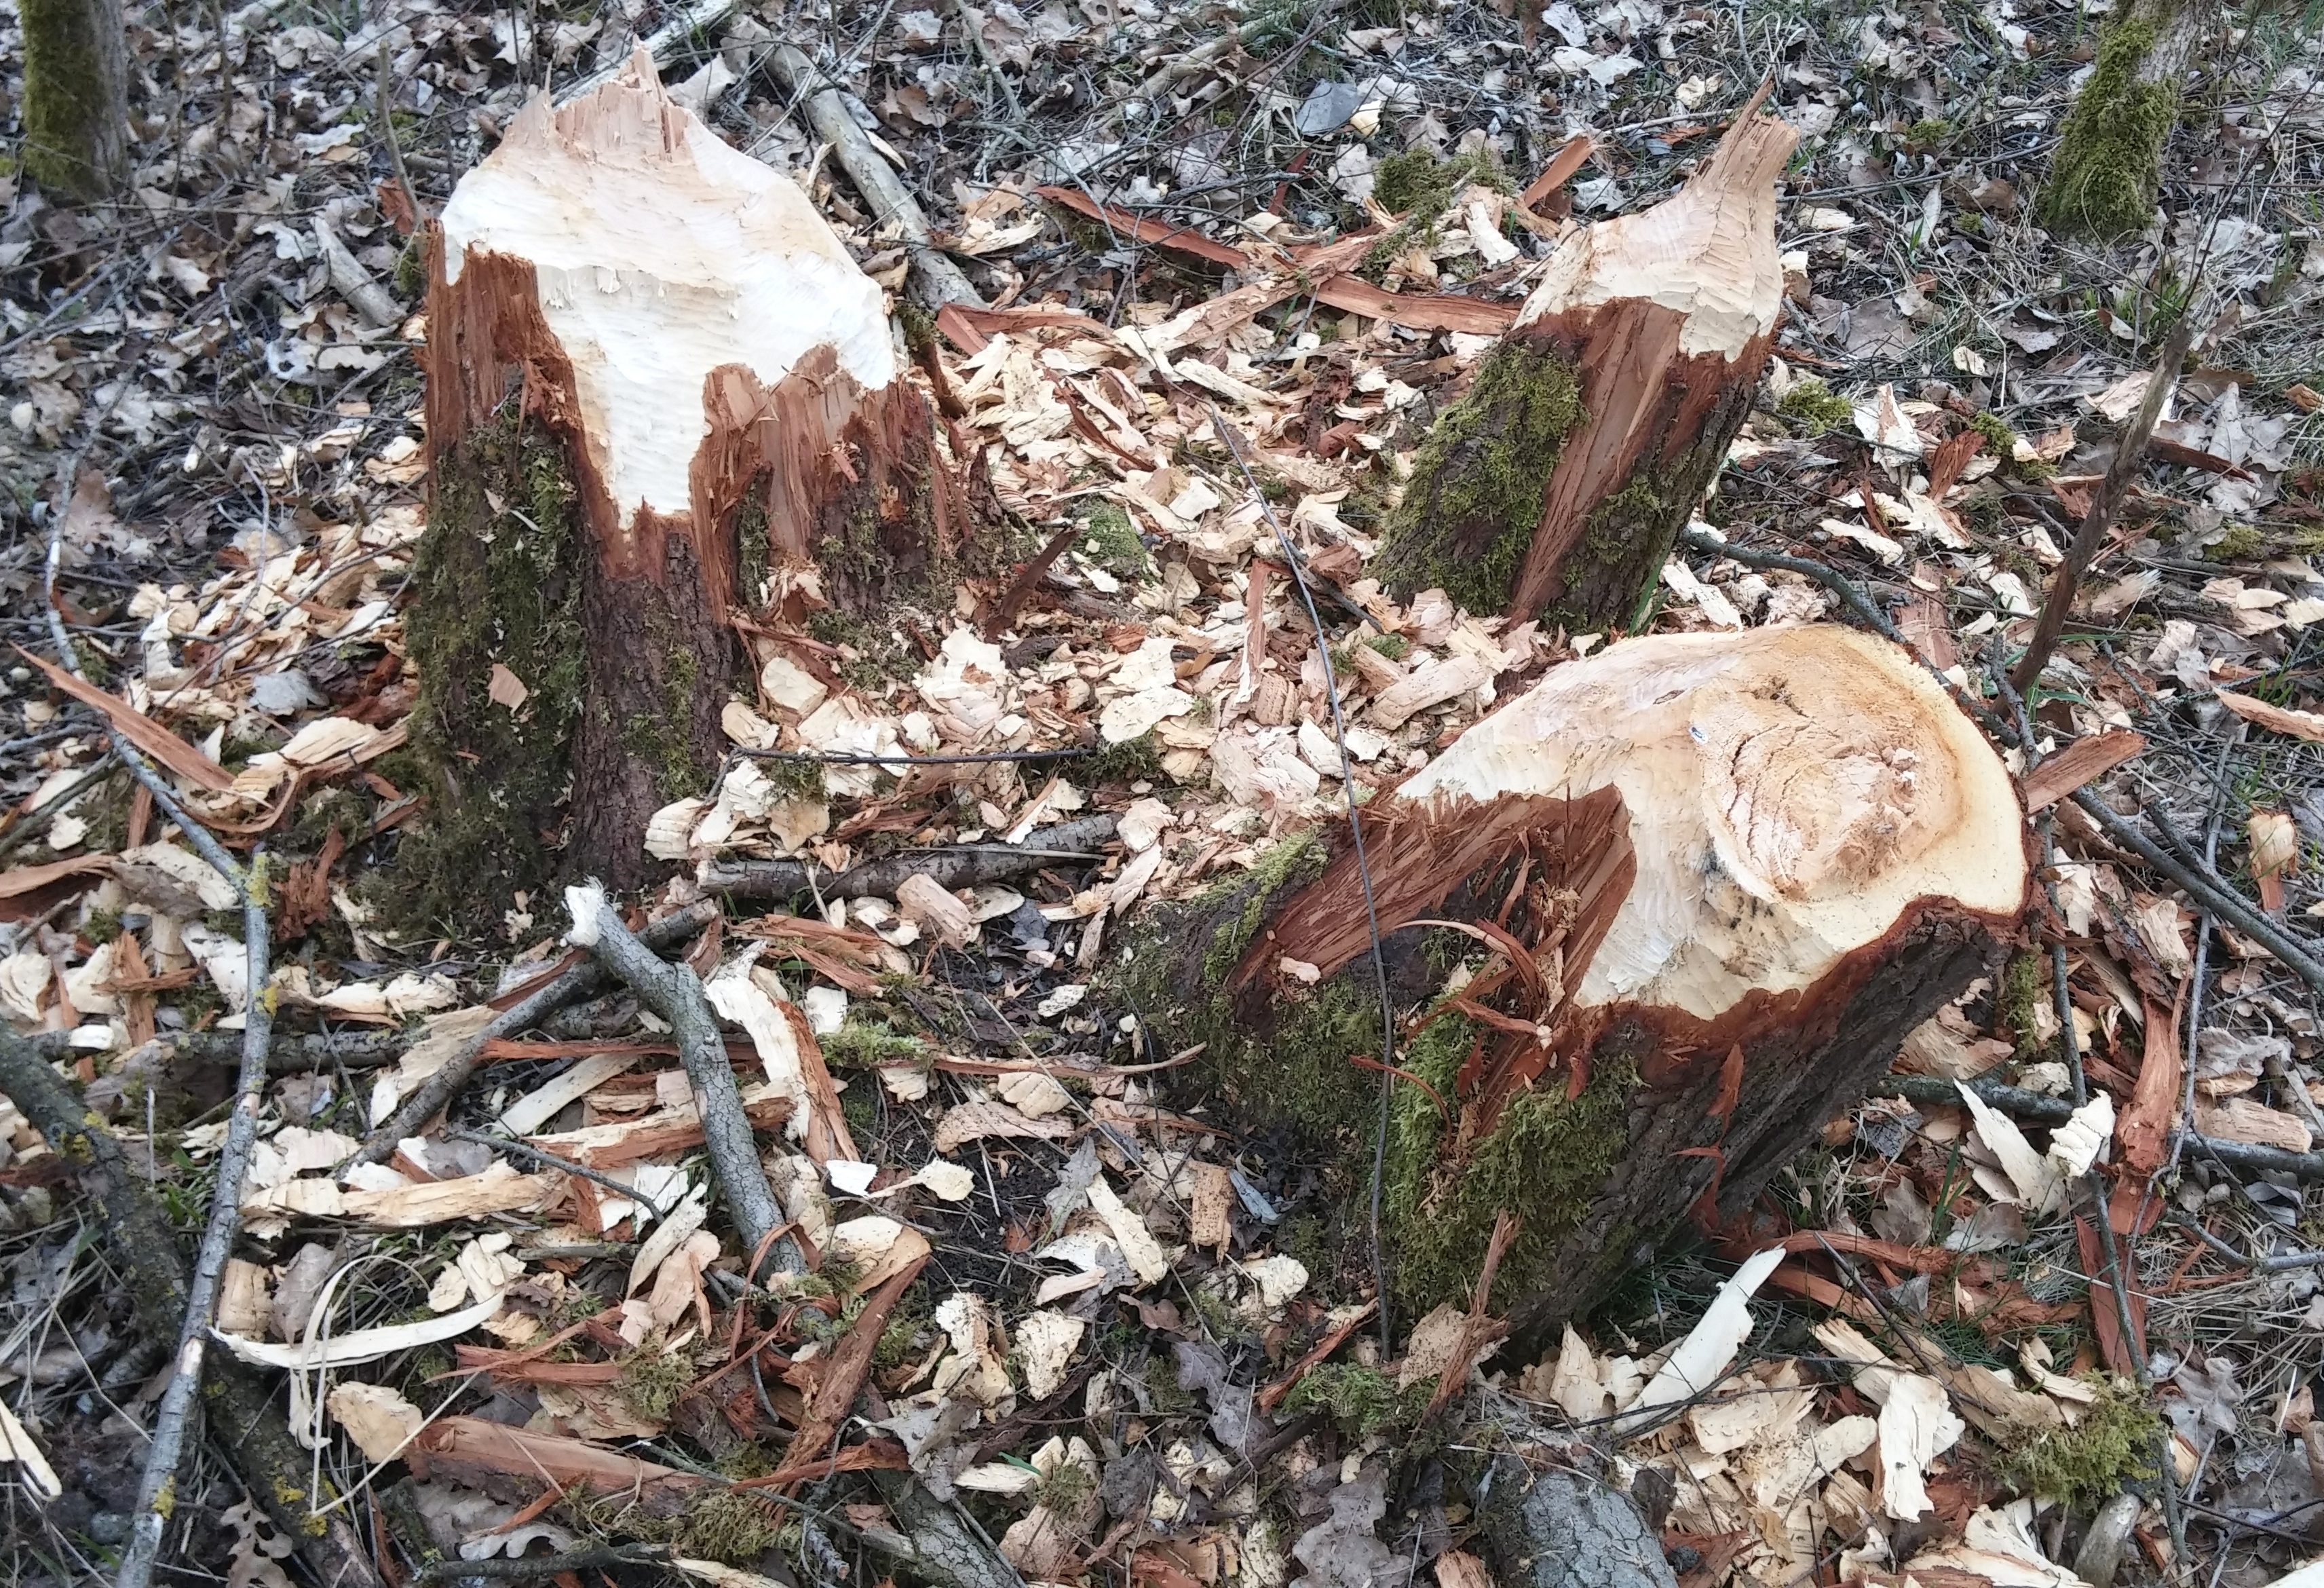
tree, water, forest, wood, trunk, river, spring, mushroom, trees, fungus, woodland, tree stump, bolete, beaver, matsutake, oyster mushroom, edible mushroom, agaricomycetes, penny bun, beaver damage, neu tting, beavers gnaw at the inn